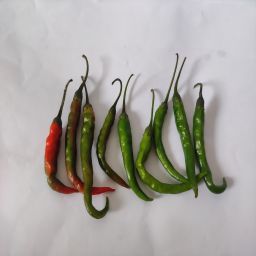
Crop: Chile Pepper
Quality: Ripe